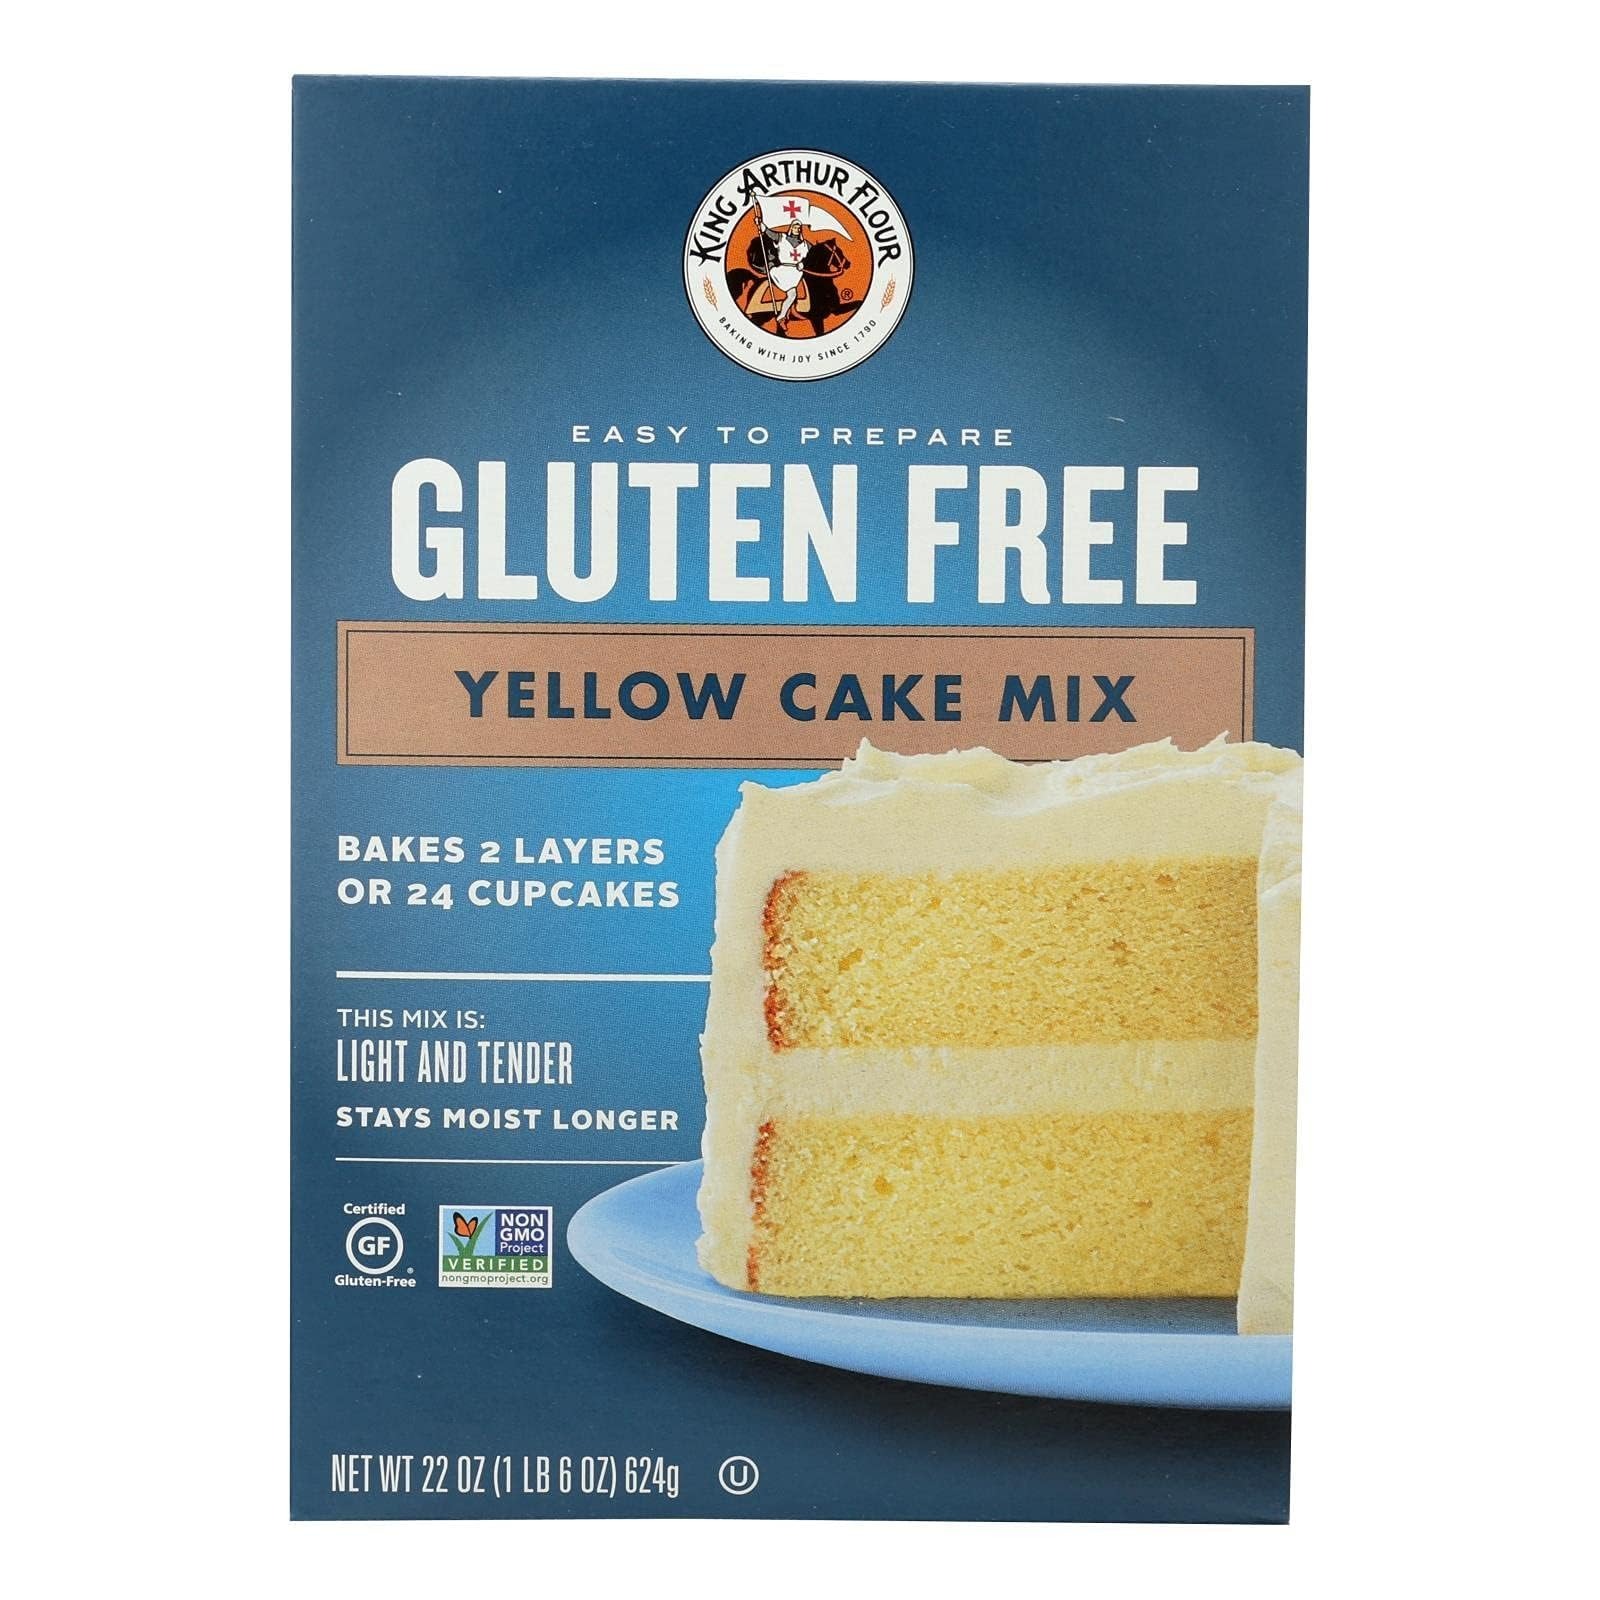
Item Name: Yellow Cake Mix 22 Ounces (Case of 6)
Bullet Point 1: 22 Ounces
Bullet Point 2: Serving Size:
Bullet Point 3: Gluten Free
Product Description: Tangy-sweet, and moist Imagine tangy-sweet, moist lemon cake. Now imagine a rich lemon sauce. Imagine them making beautiful music together. Thats King Arthurs Lemon Magic Cake Mix. Tender lemon cake makes its own golden-yellow lemon sauce as it bakes no need for you to prepare topping separately. Set makes 6 individual cakes.
Value: 132.0
Unit: Ounce

Price: 6.59